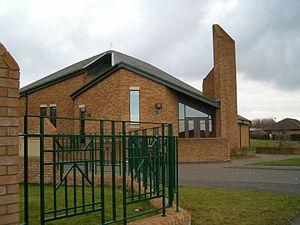
Le diocèse de Middlesbrough est un diocèse suffragant de l'Archidiocèse de Liverpool en Angleterre, constitué en 20 décembre 1878.